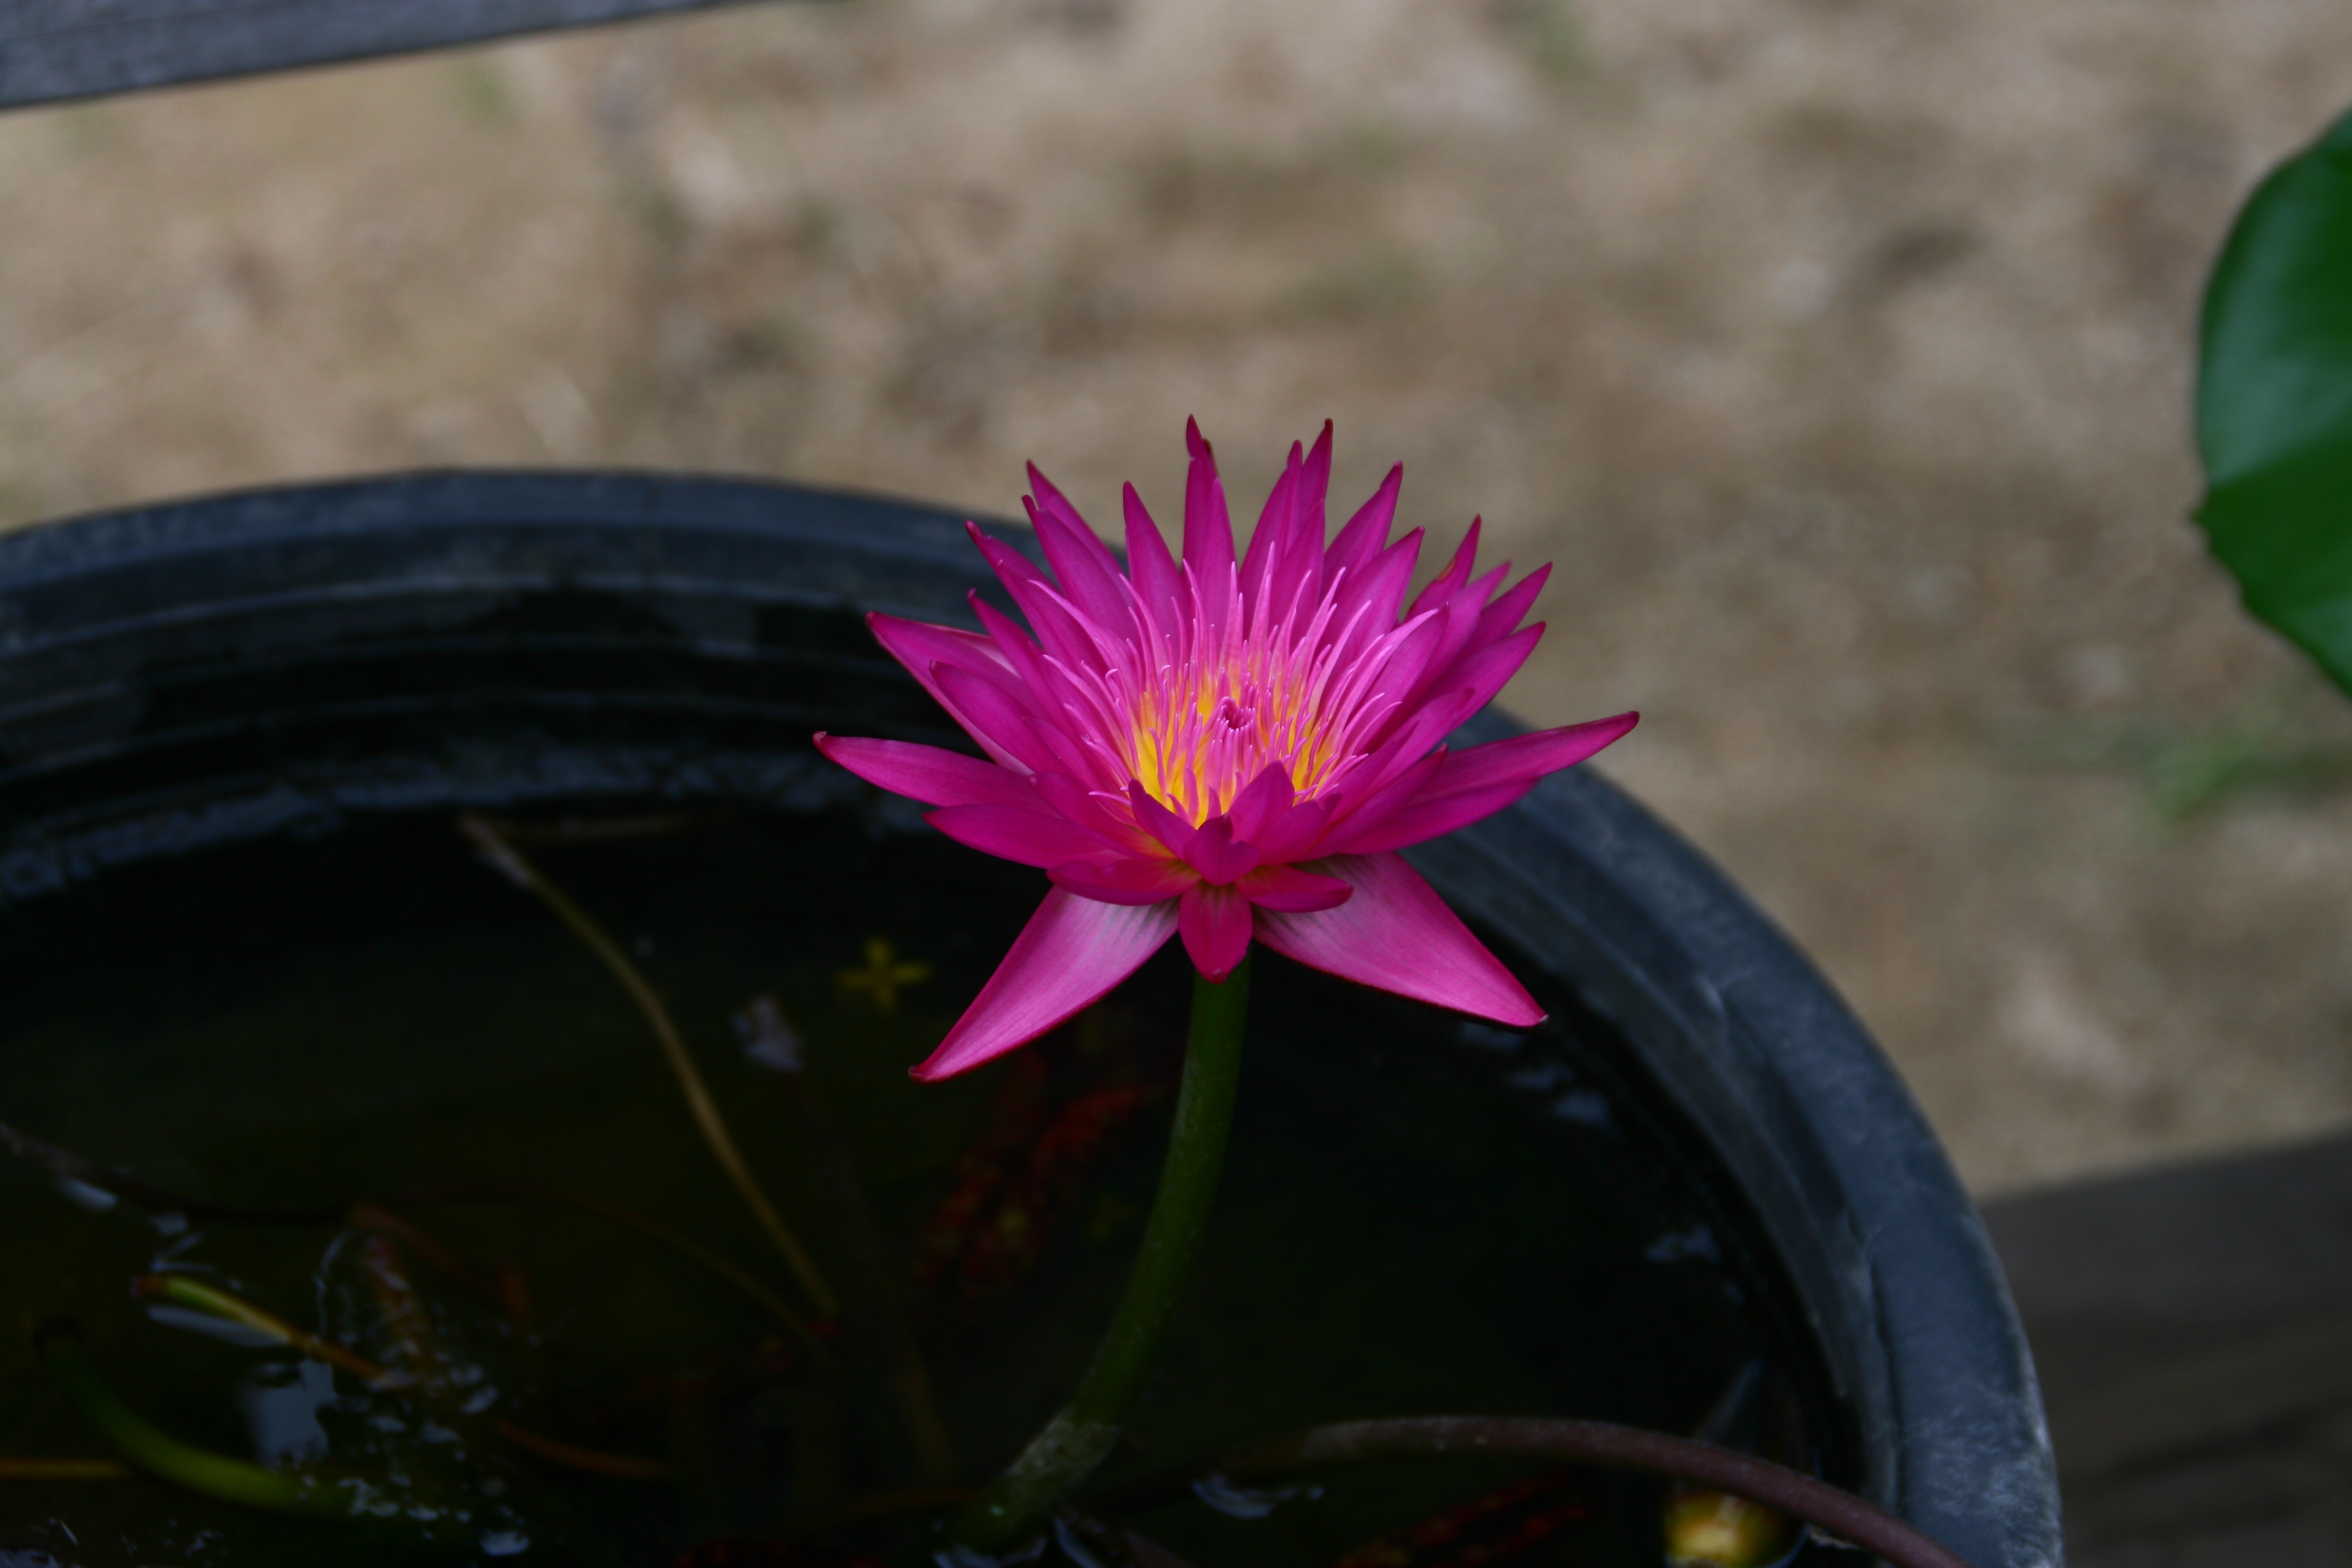
plant, leaf, flower, petal, buddhism, botany, flora, flowers, close up, lotus, macro photography, flowering plant, land plant, pond floral